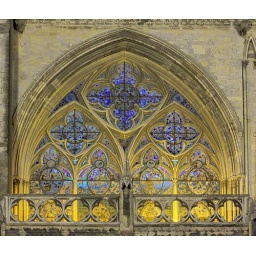
The western facade window above the entrance to Bayeux Cathedral.